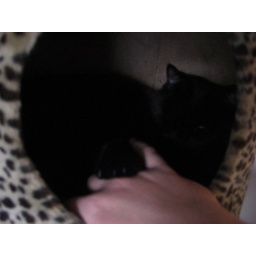
Long string Freya attacking and glaring at my hand in cat tree